Der Landser

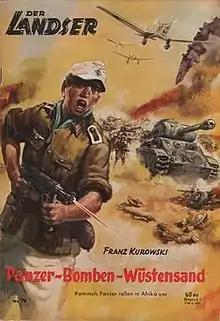
"Der Landser" work by Franz Kurowski. His narratives in this series appeared under his own name and under pseudonyms Karl Kollatz and Karl Alman.

Der Landser (literally "private, common soldier") was a German pulp magazine published by Pabel-Moewig and featuring mostly stories in World War II settings. The magazine was founded in 1954 by writer and former Luftwaffe officer (1921–2002), who worked as its editor-in-chief until 1999. In September 2013 the Bauer Media Group, its last owner, ceased publishing the magazine.